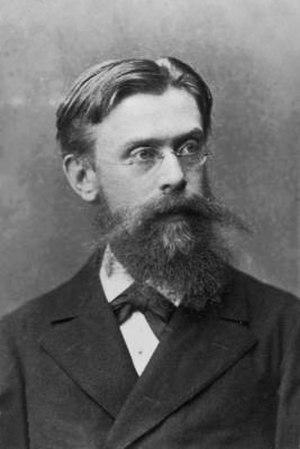
Melchior Neumayr est un palaeontologue autrichien. Il est le fils de Max von Neumayr, un ministre d'État de Bavière.